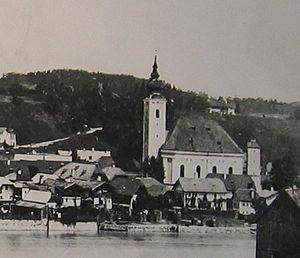
Oberndorf est une petite ville autrichienne du District de Salzbourg-Umgebung, dans le Land de Salzbourg. Elle est connue pour la première audition du chant de Noël Douce nuit, sainte nuit qui s'est tenue dans l'ancienne église Saint-Nicolas en 1818.